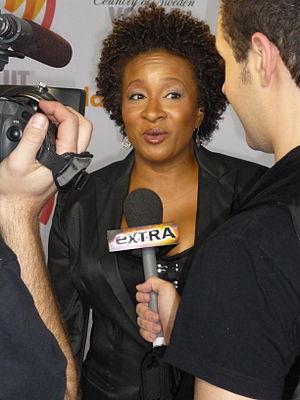
Wanda Sykes [ˈwɒndə saɪks] est une humoriste, actrice, scénariste et productrice américaine née le 7 mars 1964 à Portsmouth. Elle est connue pour ses commentaires comiques sur l'actualité, sur les différences entre les sexes et les races et sur la condition humaine. Comme actrice, elle est connue pour son rôle de Barb dans Old Christine. En 2004 Entertainment Weekly l'a citée dans sa liste des vingt-cinq personnes les plus drôles d'Amérique.